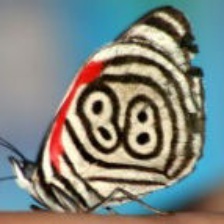
Species: AN 88